Mary L. Trump

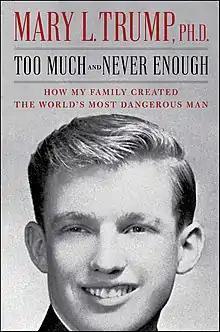
Front cover of "Too Much and Never Enough" (2020)

Mary Trump's first book, "Too Much and Never Enough: How My Family Created the World's Most Dangerous Man", is an unauthorized biography of Donald Trump published on July 14, 2020, by Simon & Schuster. According to Mary Trump's note at the beginning of it, all accounts in the book come either from her own memory or from recorded conversations with family, friends, and others. Other sources are legal, financial and family documents, email correspondence, and the "New York Times" investigative article by David Barstow, Susanne Craig, and Russ Buettner. The book details how Mary Trump was the anonymous source who provided "The New York Times" with Trump family tax returns. The "New York Times" report won the 2019 Pulitzer Prize.